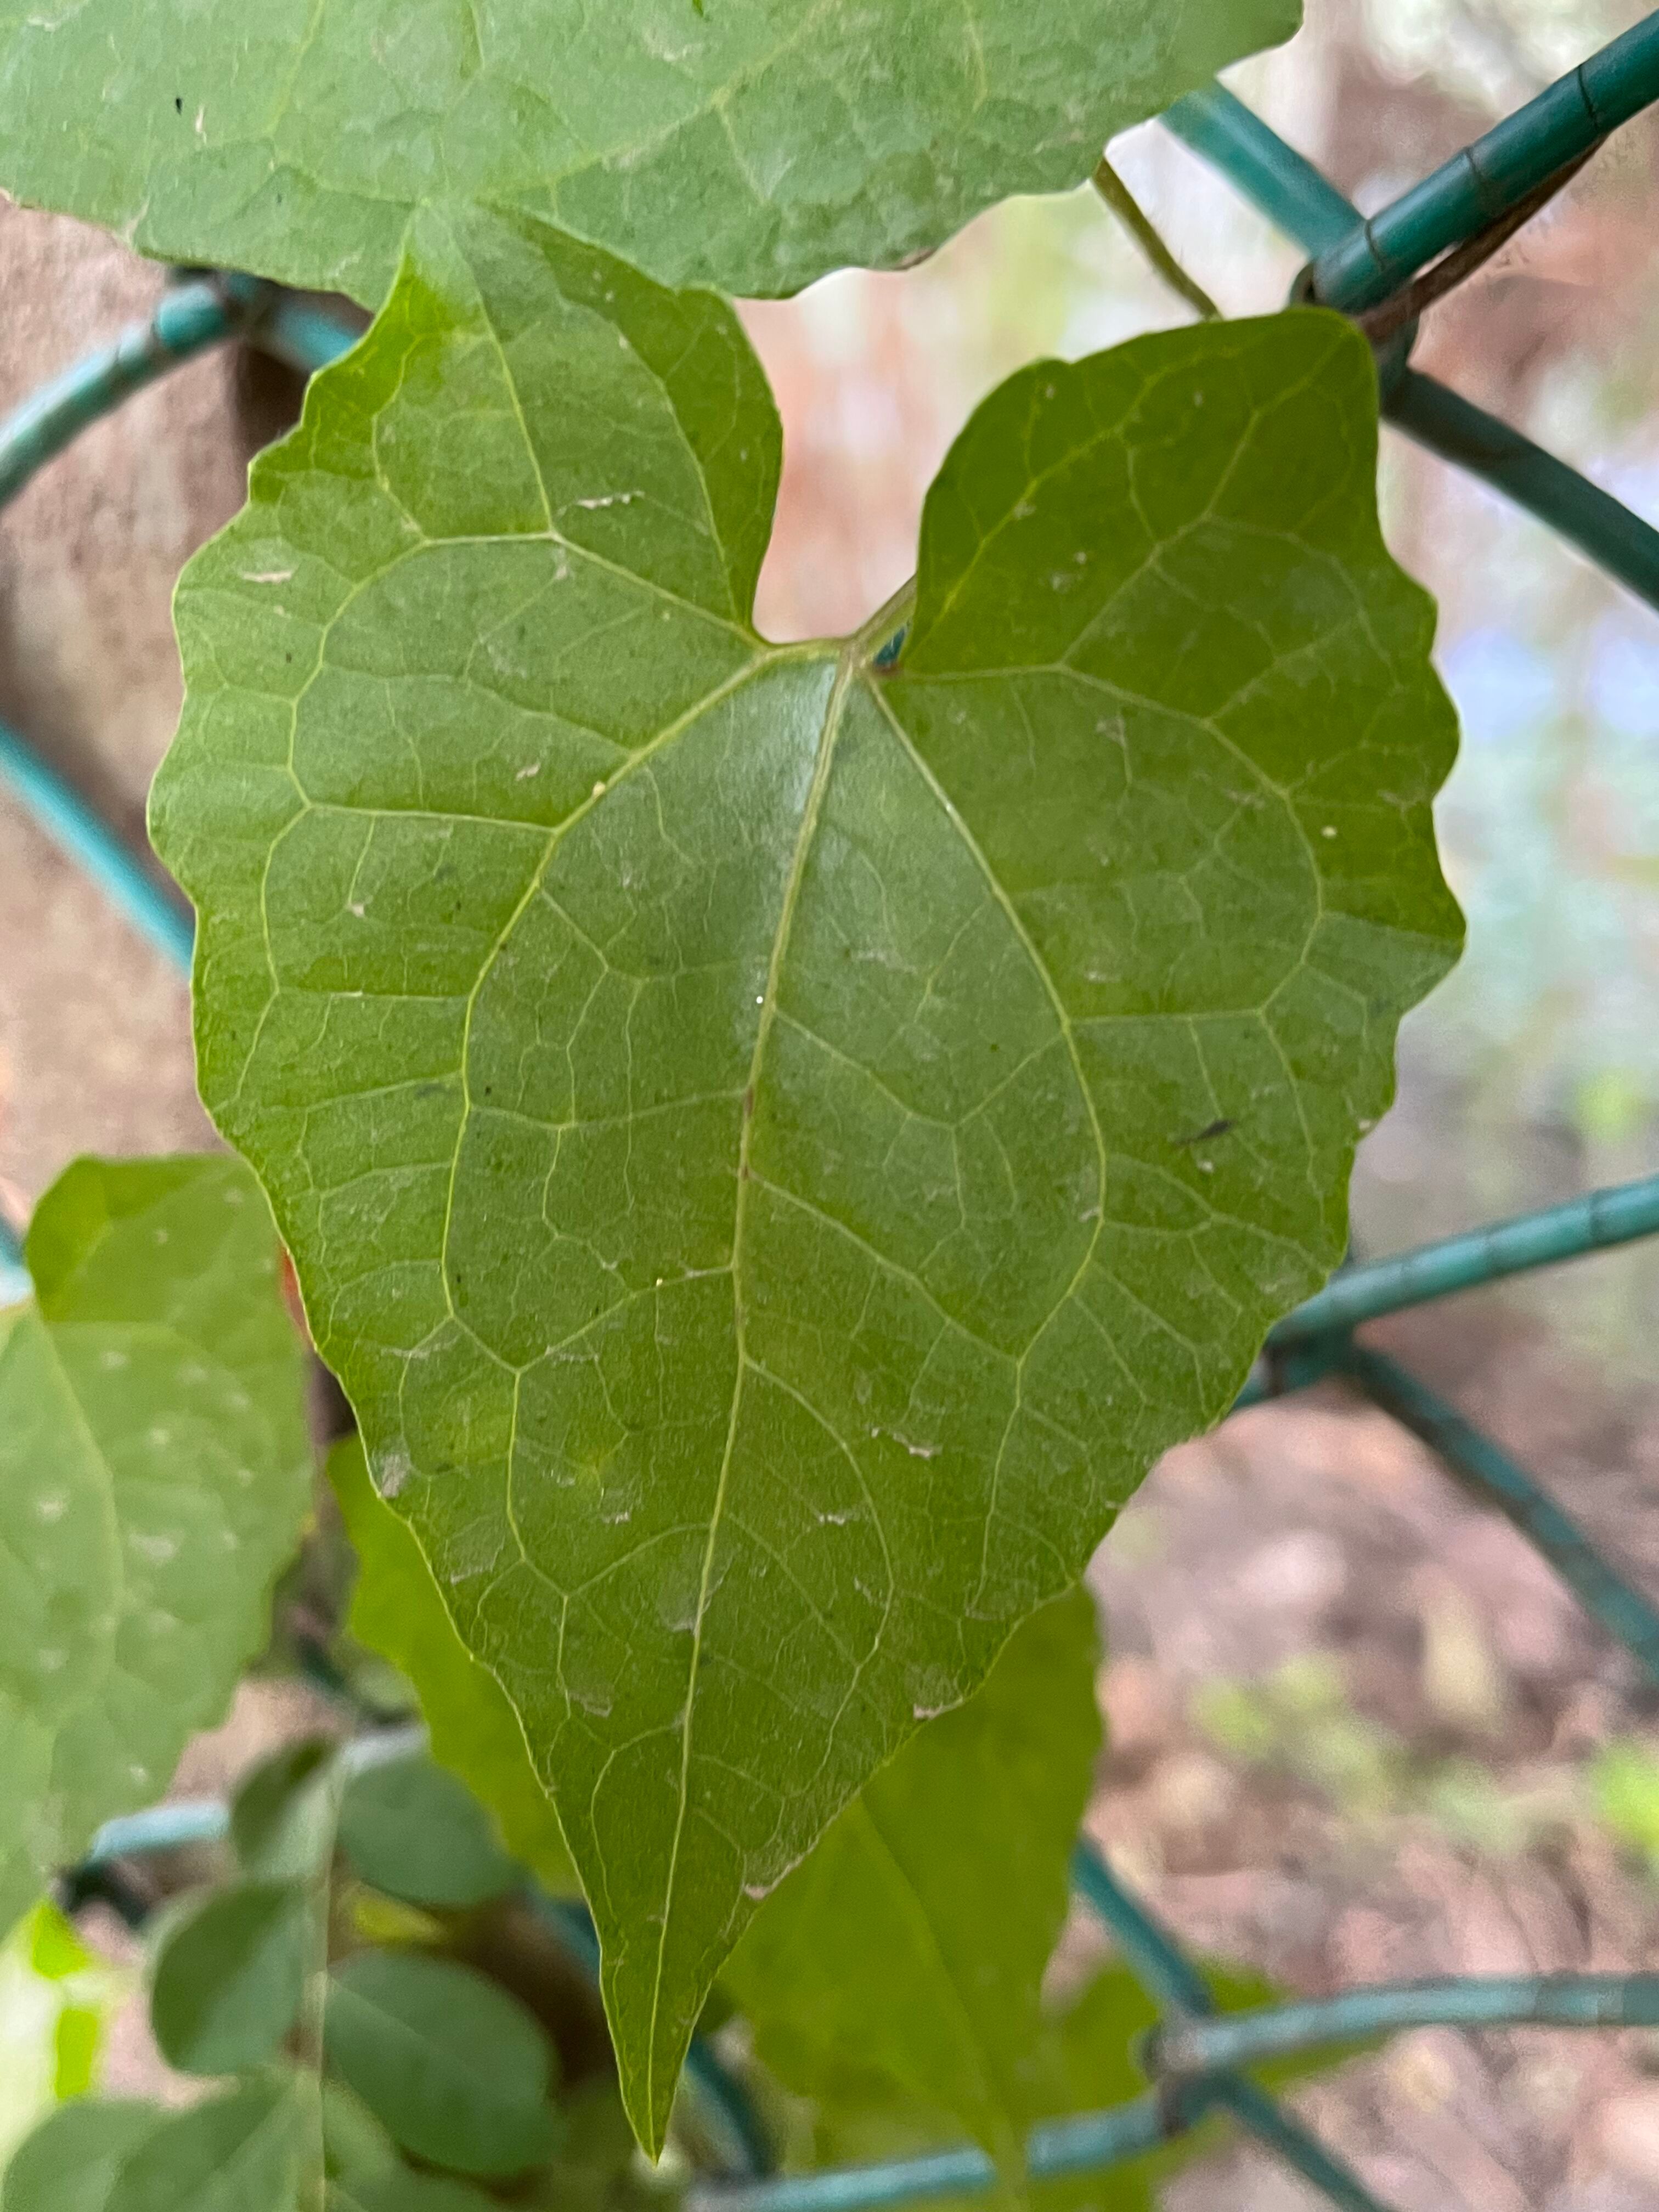
Plant species: mikania-micrantha